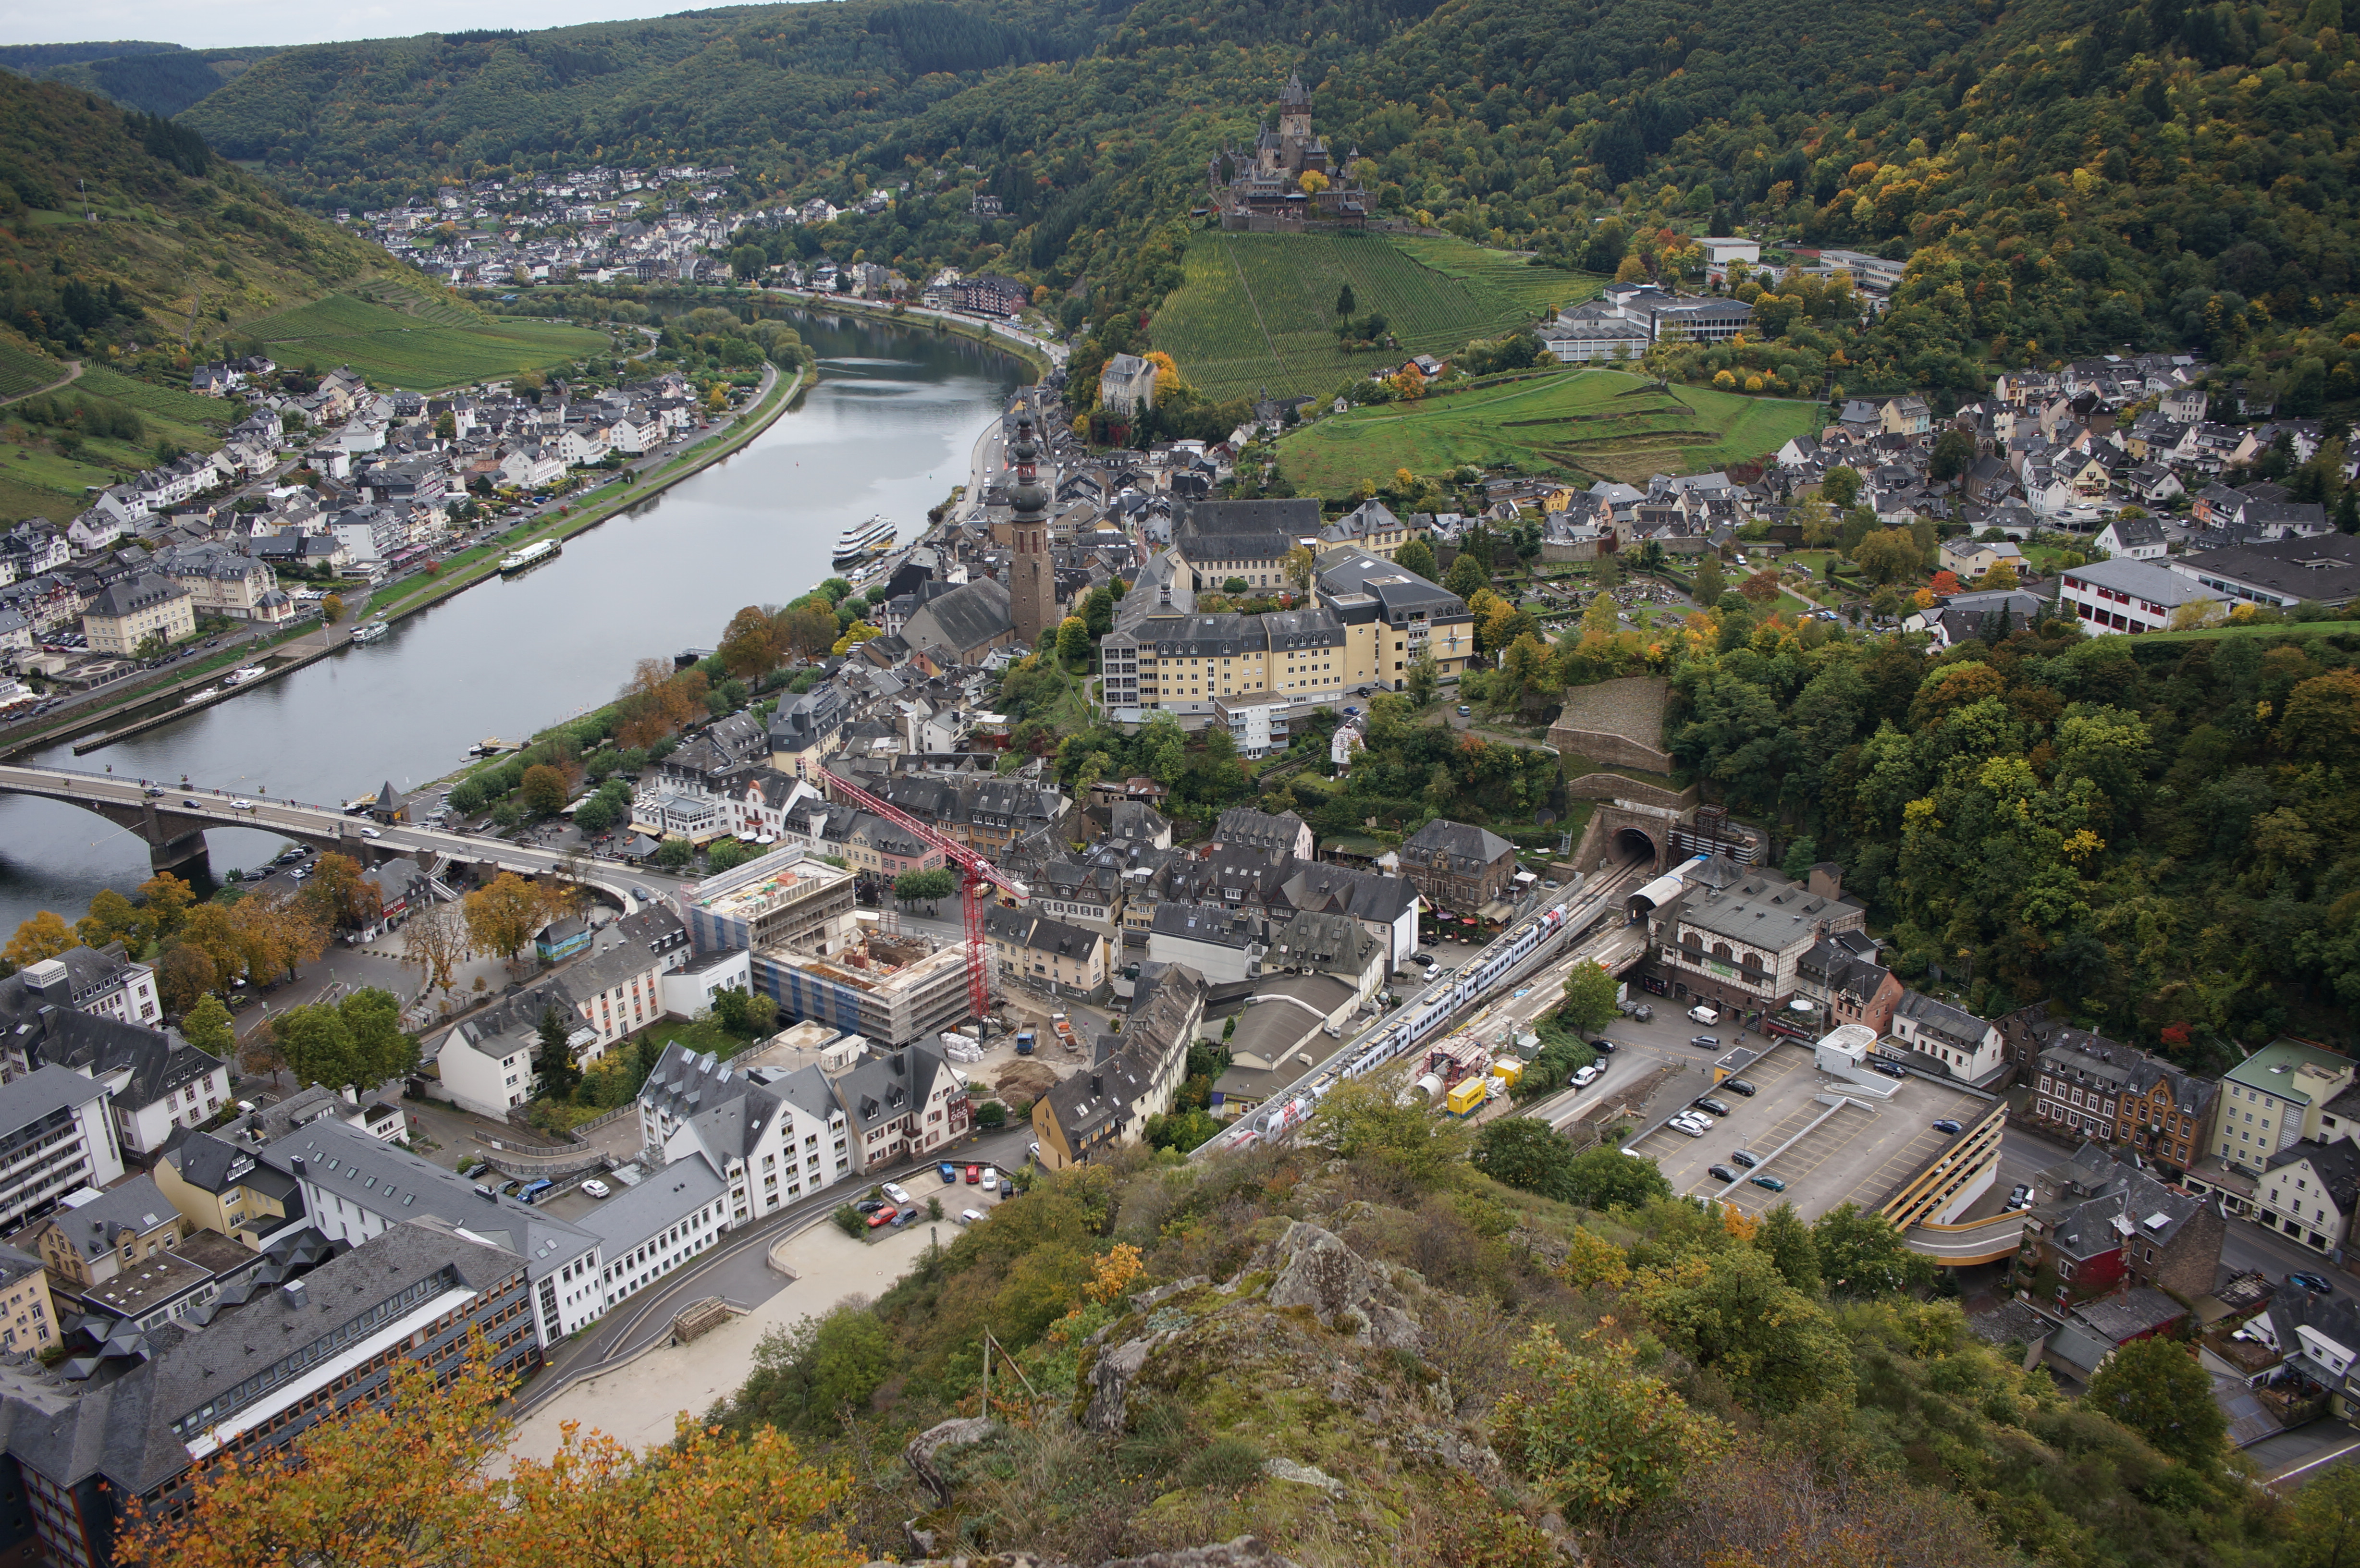
coast, photography, town, mountain range, cityscape, panorama, village, suburb, 2015, germany, deutschland, sony, 20mm, nex, nex6, rheinlandpfalz, lenstagged, steffenzahn, mosel, rhinelandpalatinate, sel20f28, sonye2820, cochem, neighbourhood, bird's eye view, aerial photography, residential area, human settlement, geological phenomenon